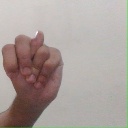
अक्षर: न